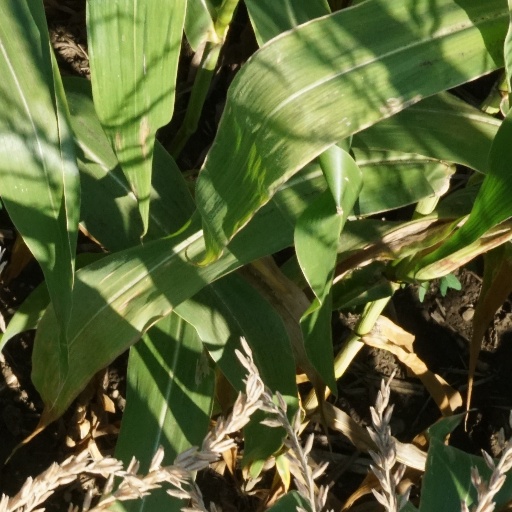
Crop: maize; corn